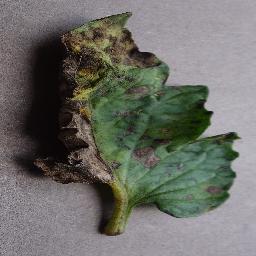
Label: Tomato___Early_blight